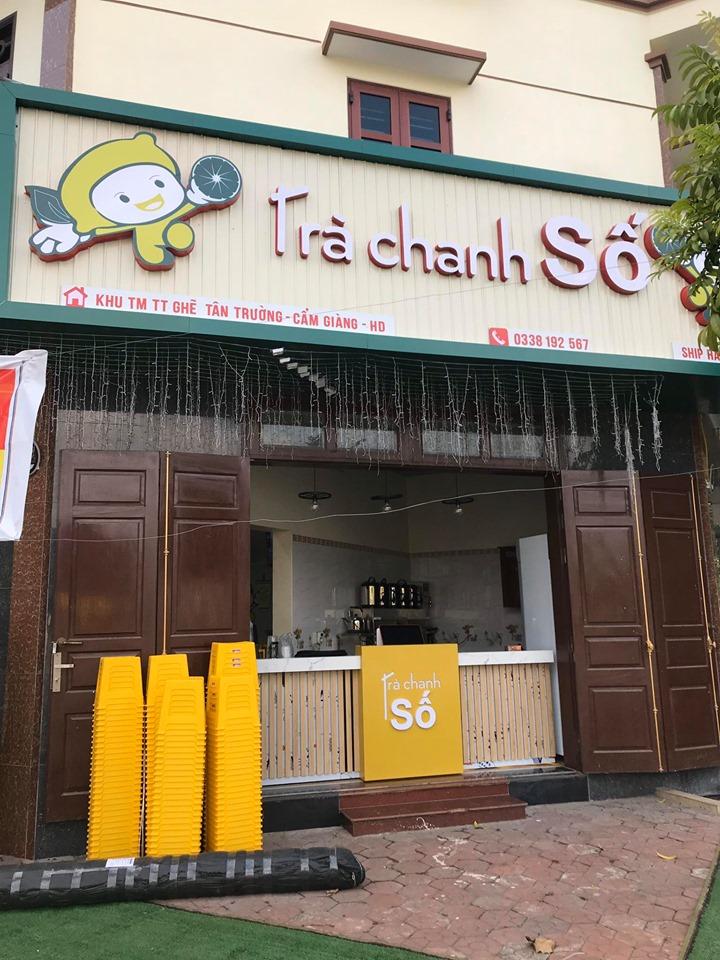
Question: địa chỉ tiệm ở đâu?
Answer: ở khu tm tt ghẽ tân trường, cẩm giàng, hải dương